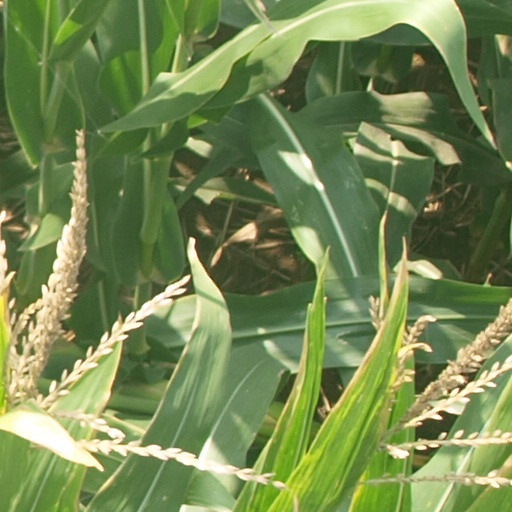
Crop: maize; corn